Question: Please indicate a possible affordance area of bicycle that can be used for sitting on
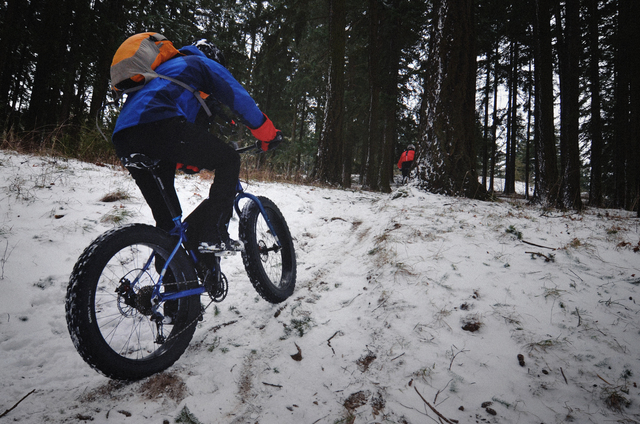
Answer: [124.455, 151.025, 166.708, 171.422]